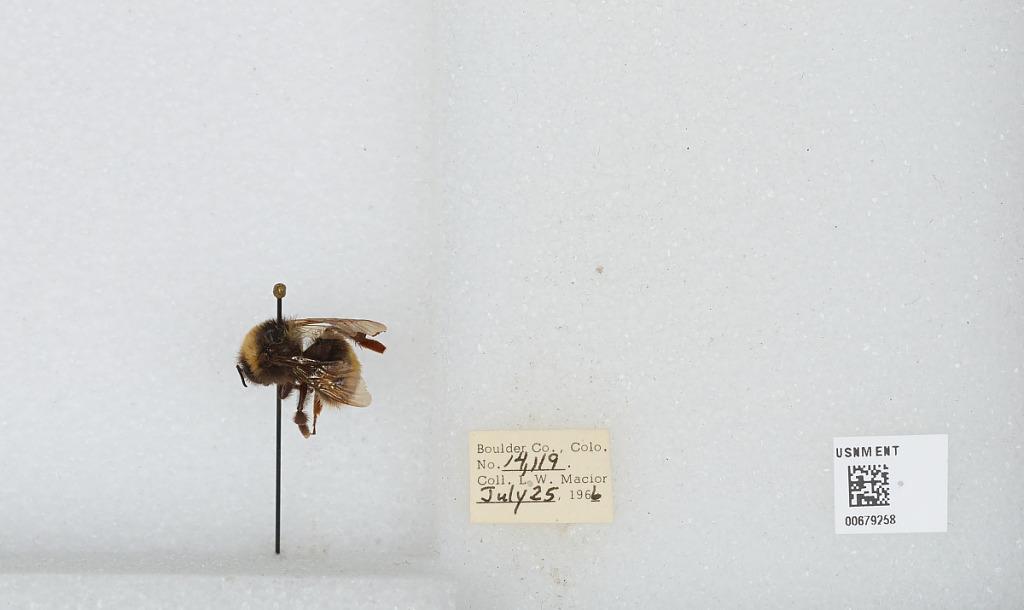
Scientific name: Bombus (Bombus) occidentalis Greene
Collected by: L. Macior
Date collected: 1966-7-25
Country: United States
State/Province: Colorado
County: Boulder
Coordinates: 40.0017, -105.308